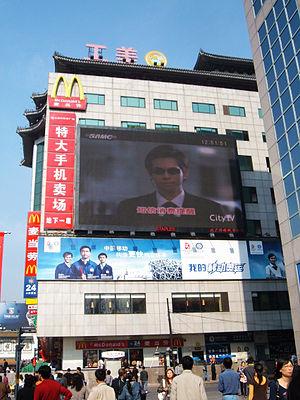
L' addiction à la télévision désigne un trouble psychologique entraînant chez certains téléspectateurs un besoin répétitif et compulsif de regarder la télévision, au point que cette activité empiète et interfère négativement avec leur vie quotidienne, professionnelle ou affective.